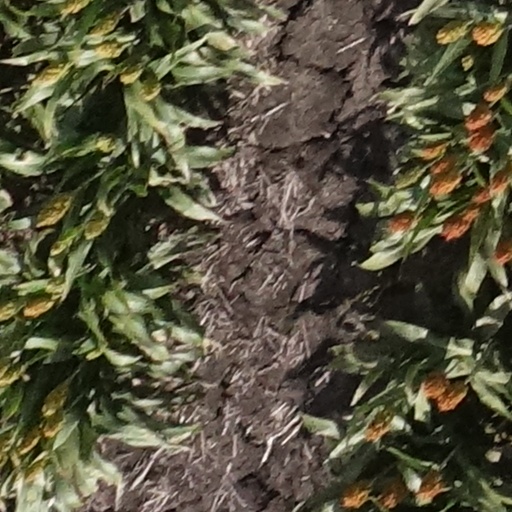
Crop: sorghum